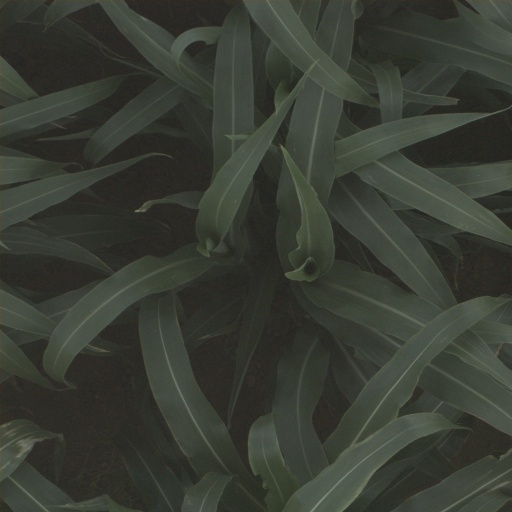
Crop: sorghum